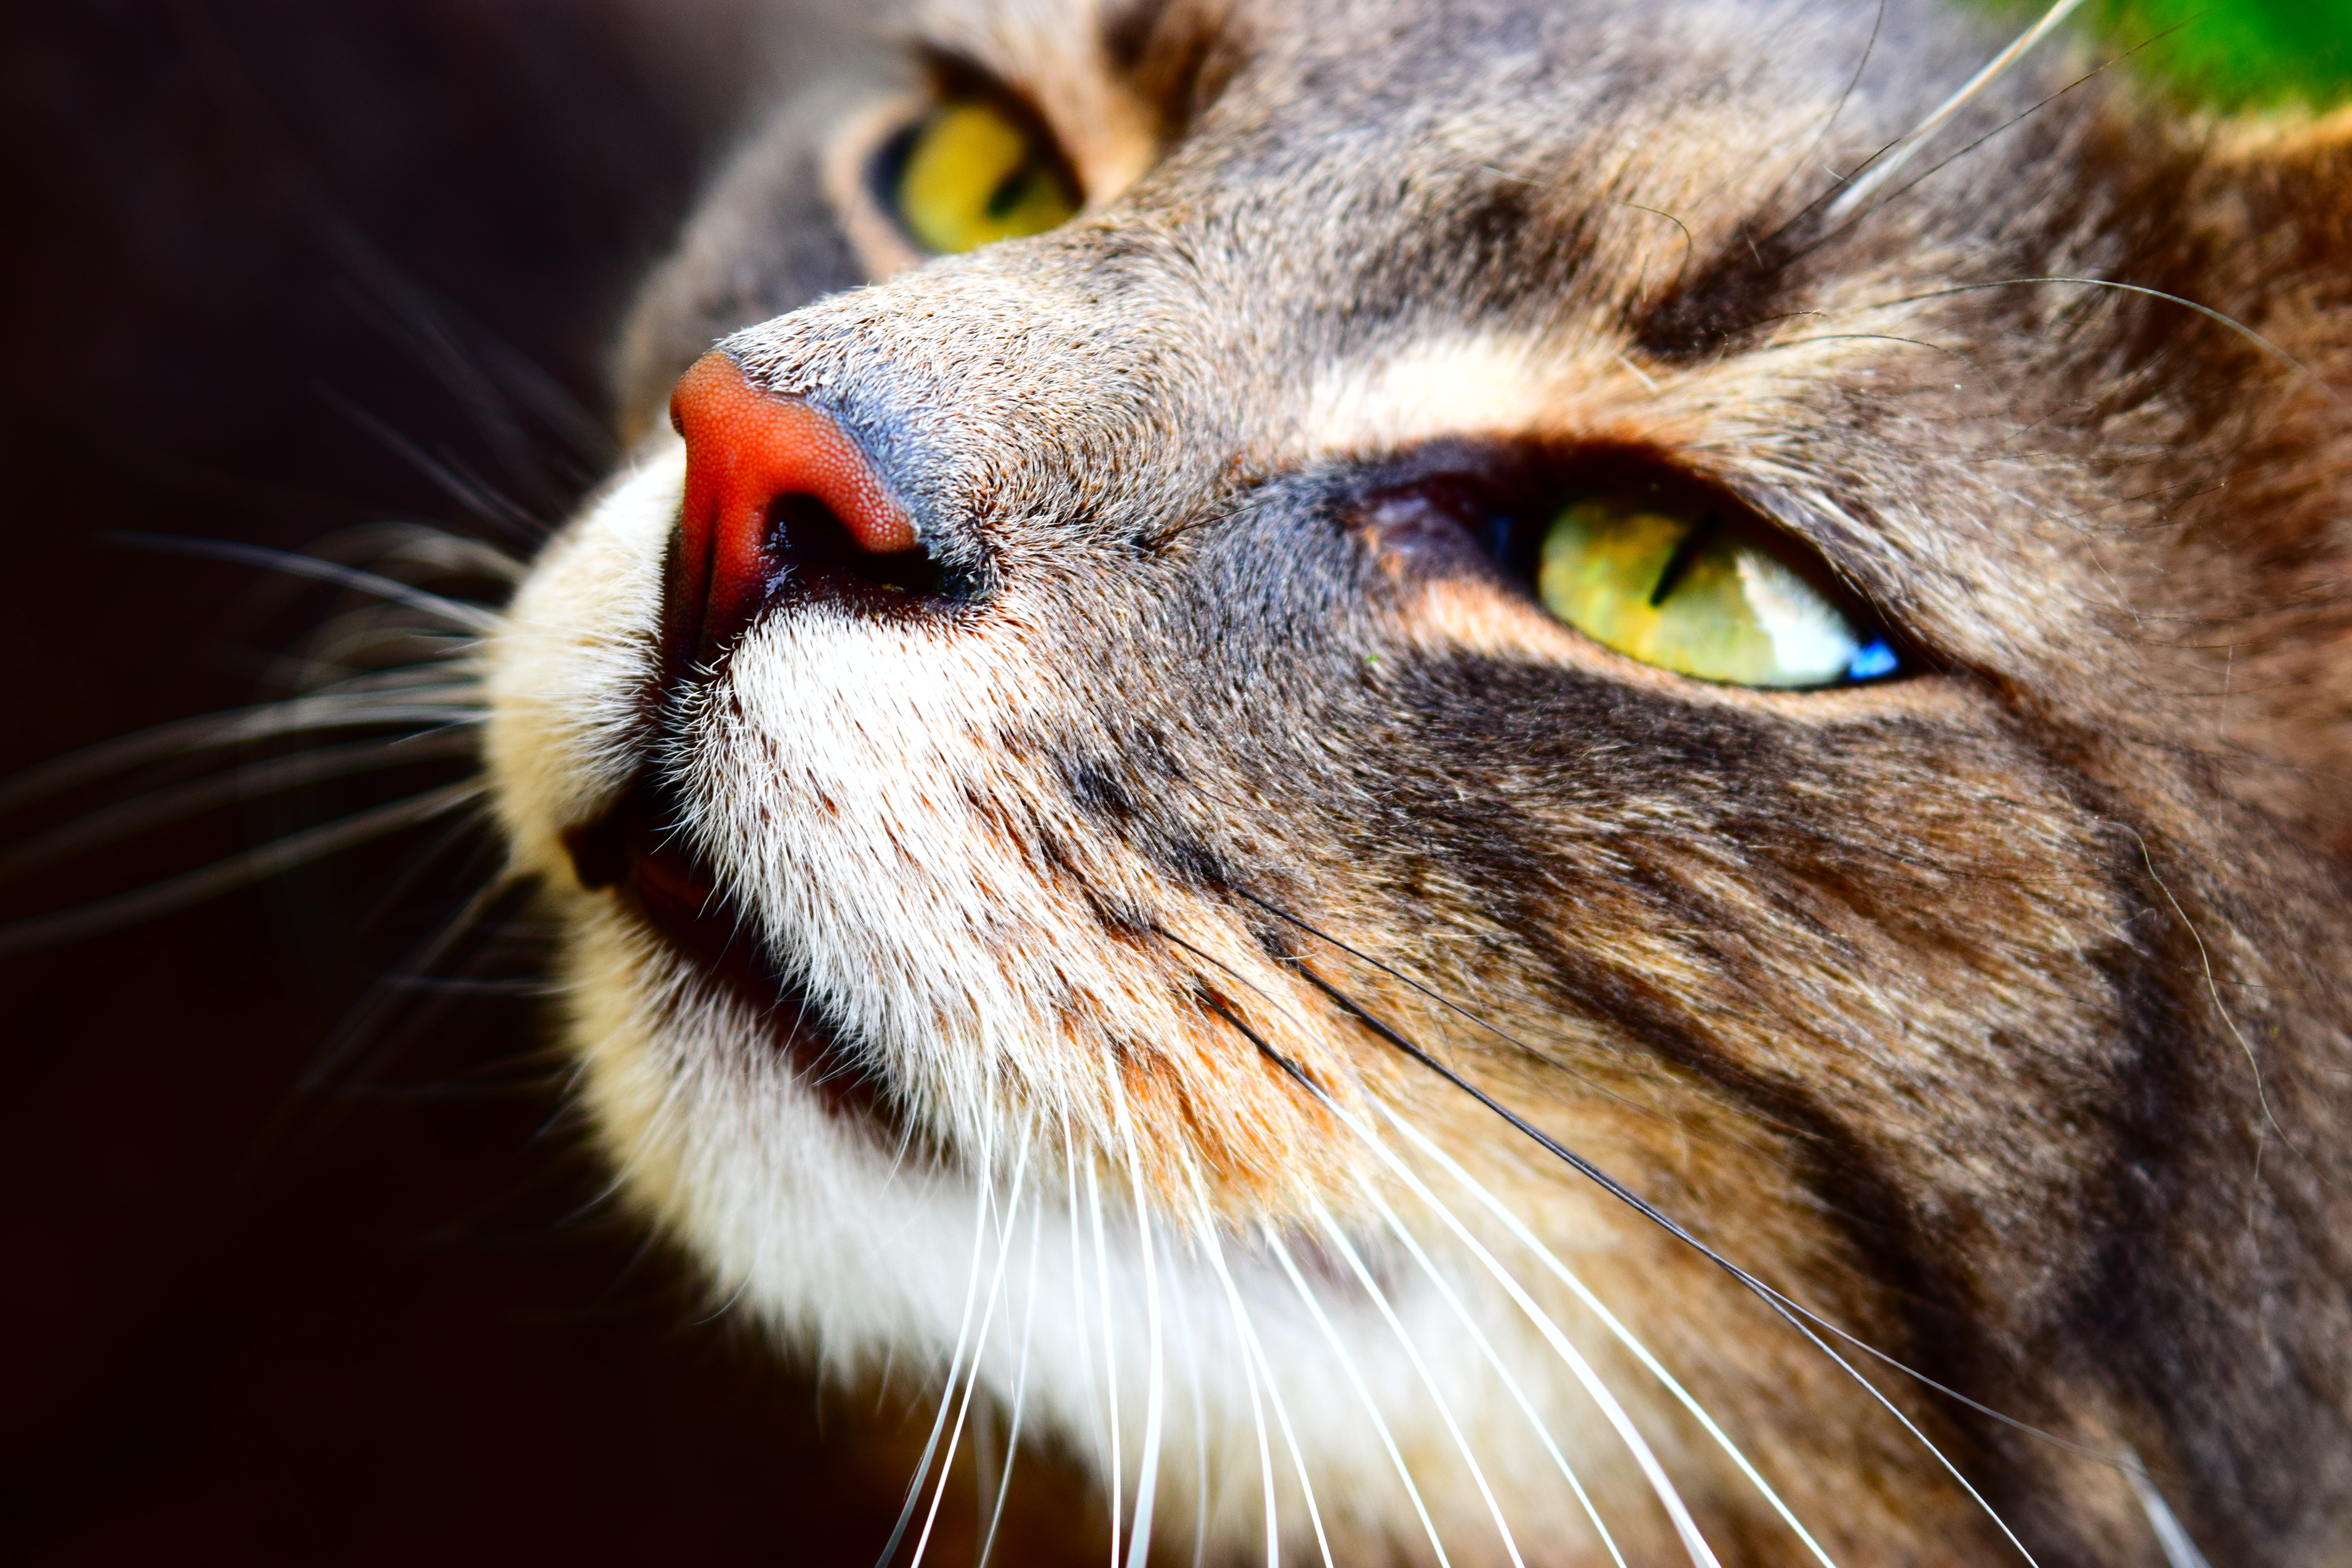
animal, cat, mammal, close, fauna, close up, nose, whiskers, snout, tiger, eye, vertebrate, macro photography, tabby cat, european shorthair, wild cat, small to medium sized cats, cat like mammal, domestic short haired cat